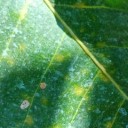
Label: Cerscospora